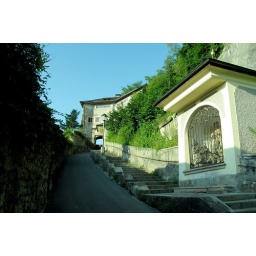
Up the hill to Kapuzinerberg- by way of a hidden street beside our hotel street.